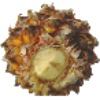
Label: pineapple_mini